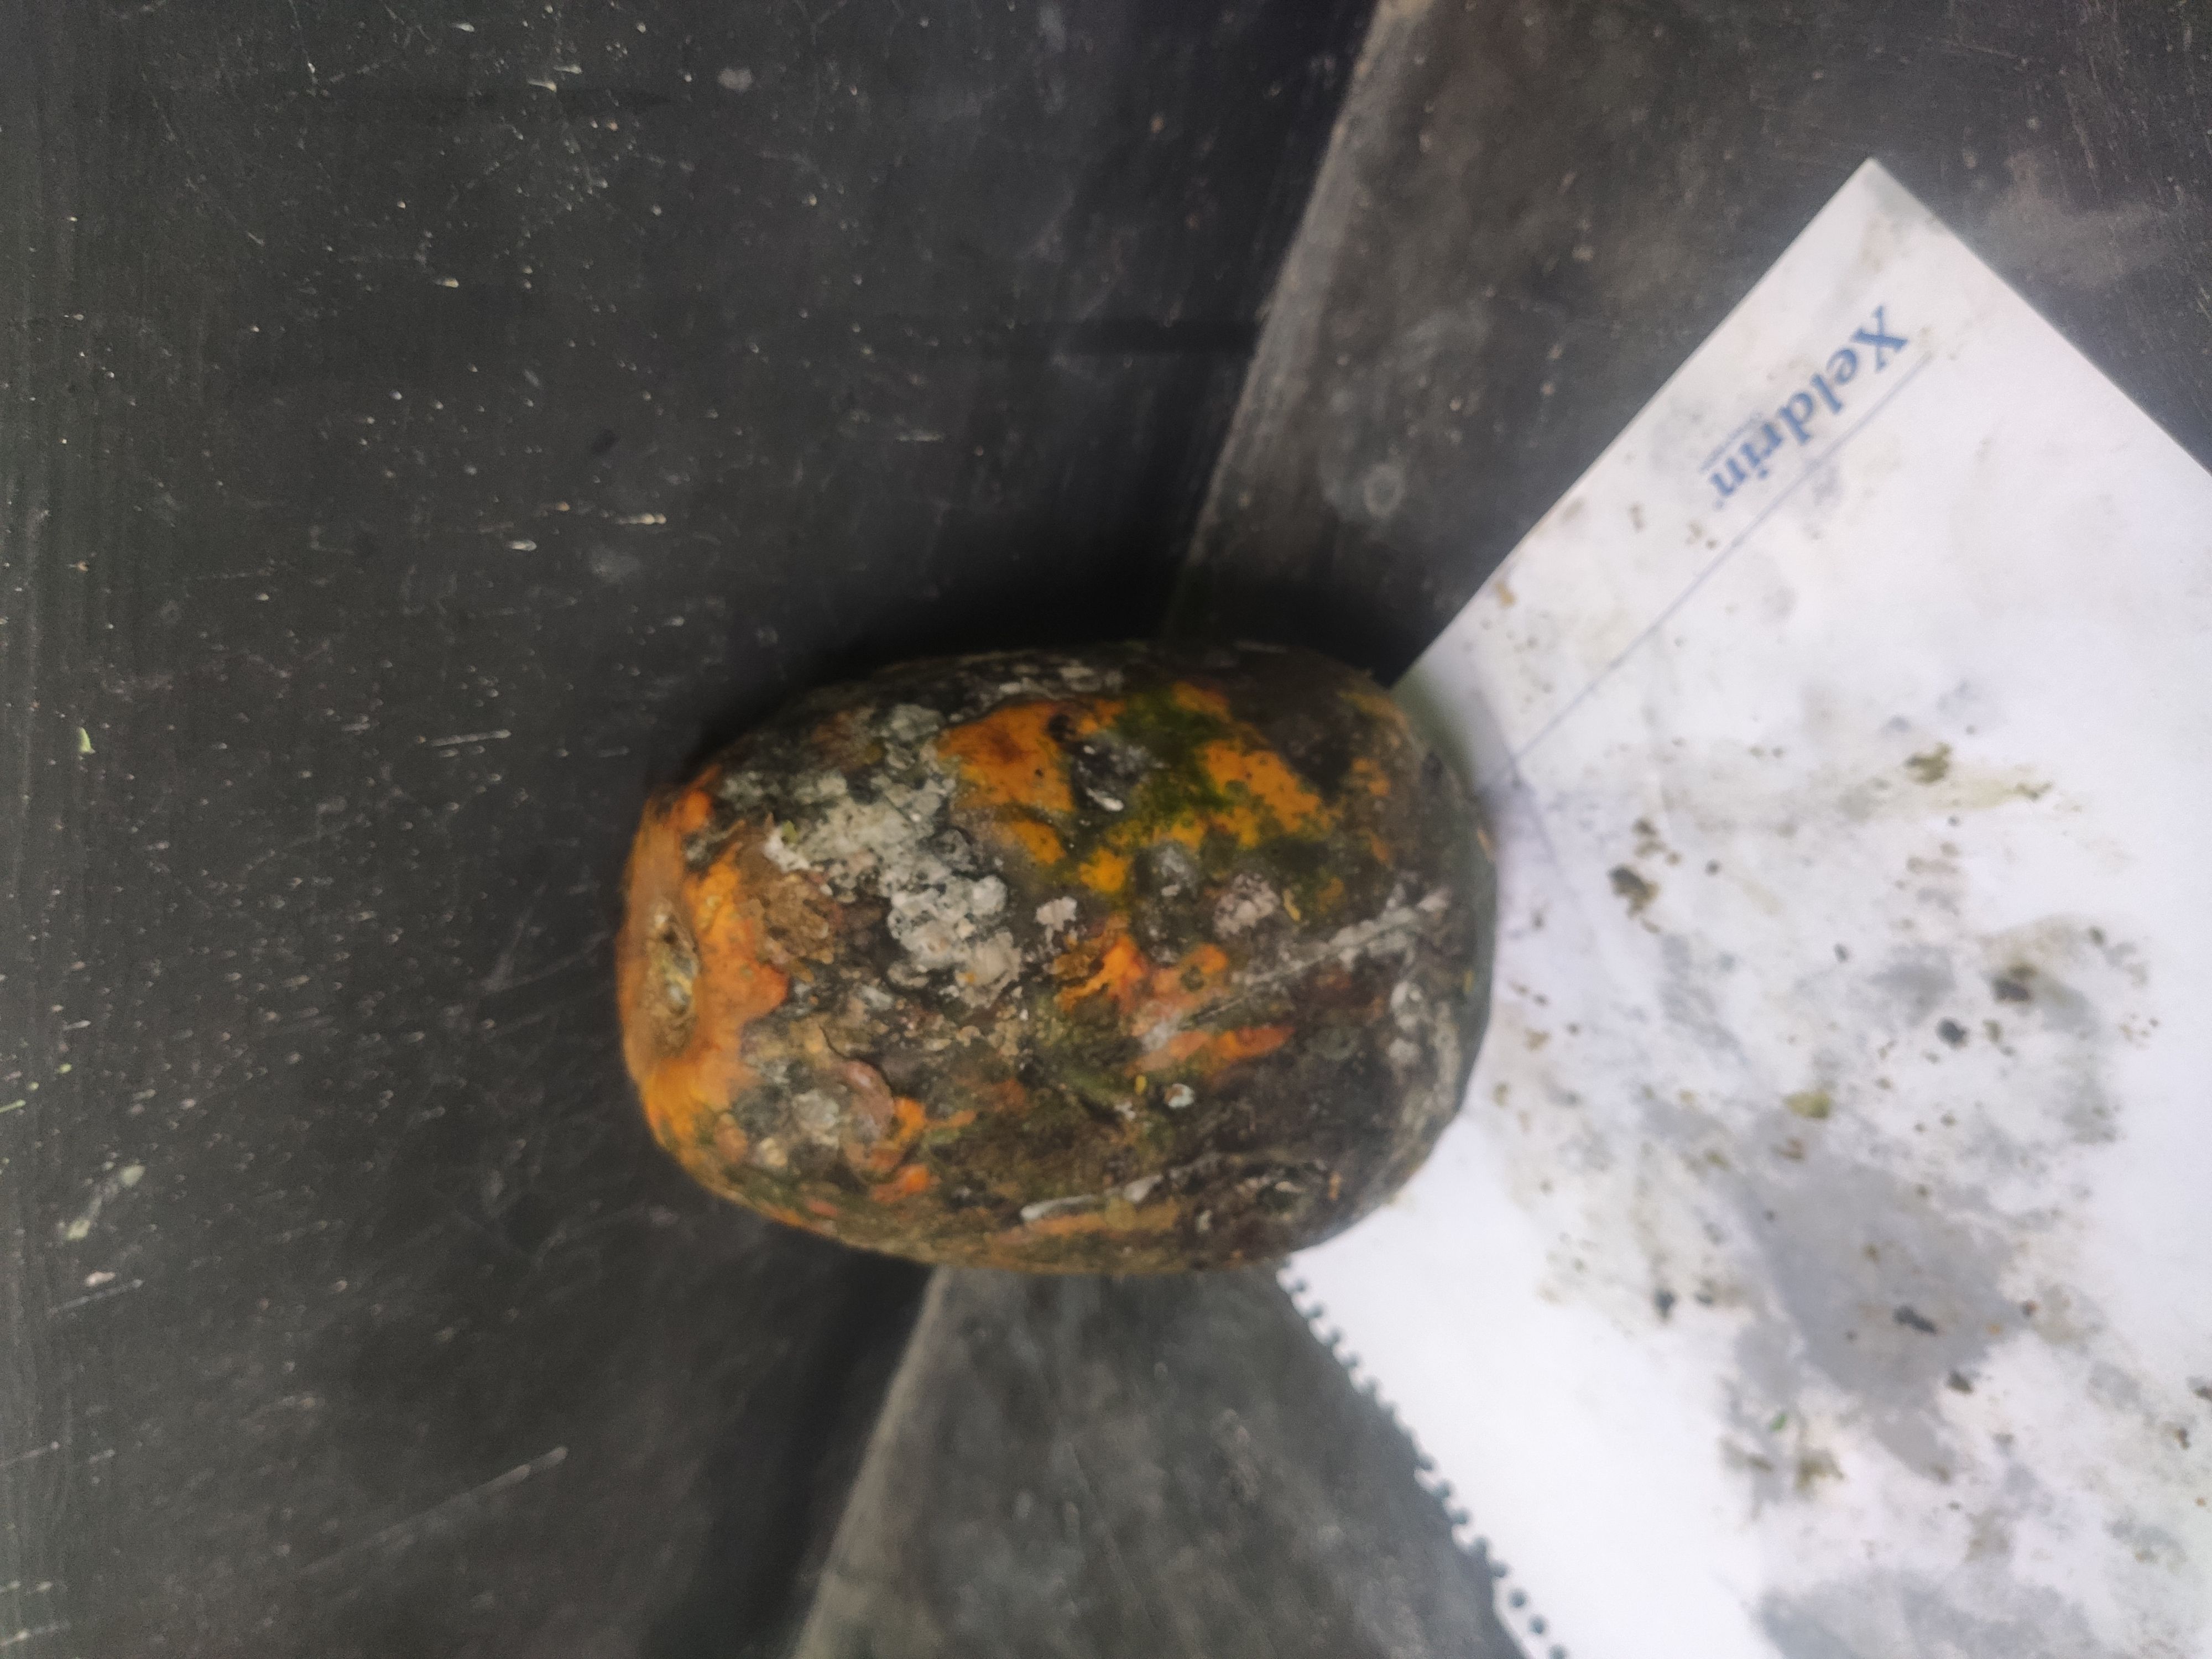
Fruit: papayas
Grade: 3rd-grade